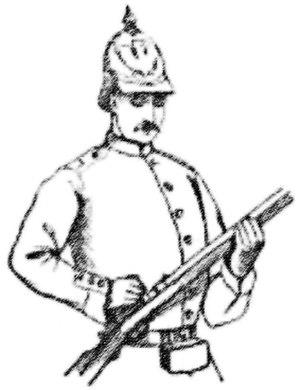
L'armée saxonne est celle du duché de Saxe devenu en 1356 l'Électorat de Saxe dans le Saint-Empire. Du XVIᵉ au début du XIXᵉ siècle, elle prend part aux guerres de princes allemands contre les tentatives hégémoniques de la monarchie de Habsbourg, de la France, de la Suède et de la Prusse. Elle participe aux guerres de la Révolution et de l'Empire. En 1806, lors de la dissolution du Saint-Empire, l'Électorat devient le royaume de Saxe, membre de la confédération du Rhin puis, en 1815, de la confédération germanique. L'armée saxonne prend part à la guerre austro-prussienne de 1866 puis à la guerre franco-allemande de 1870-1871 après laquelle elle est intégrée à l'armée impériale allemande tout en conservant des institutions militaires distinctes.